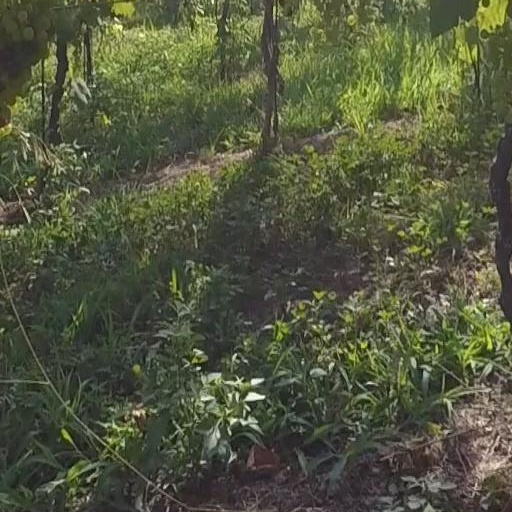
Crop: grape